Érica Awano

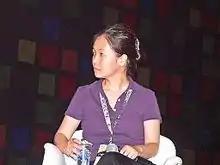
Erica Awano at the 2014 Comic Con Experience in São Paulo, Brasil

Érica Awano (born 12 December), is a Japanese-Brazilian comics artist. Her style is heavily influenced by Japanese manga, but differ considerably from traditional manga in their format.